Luzia Simons

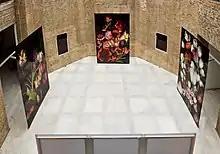
"Segmentos" at Pinacoteca do Estado de São Paulo, Brazil, 2013.

Simons began the Stockage series in 1996 and has been developing new image modalities ever since. The artist uses a specialized high-resolution scanner in a linear mode, without a point of view or central focus, for her compositions with flowers and botanical elements, specially the tulip. These are then produced using a light-beam printing process and mounted in a high-gloss finish, both in smaller and monumental sizes. The images produced present intensely brilliant colors and tremendous acuity. In Simons' work, the flower still life receives a multi-layered cultural and socio-political message. The artist stages the tulips as a sort of homage to Dutch or Flemish baroque still lifes with flowers, sometimes suggesting the tulip mania in seventeenth-century Holland. Out of this history, Simons' tulip becomes a metaphor for globalization, intercultural identity, and cultural nomadism.